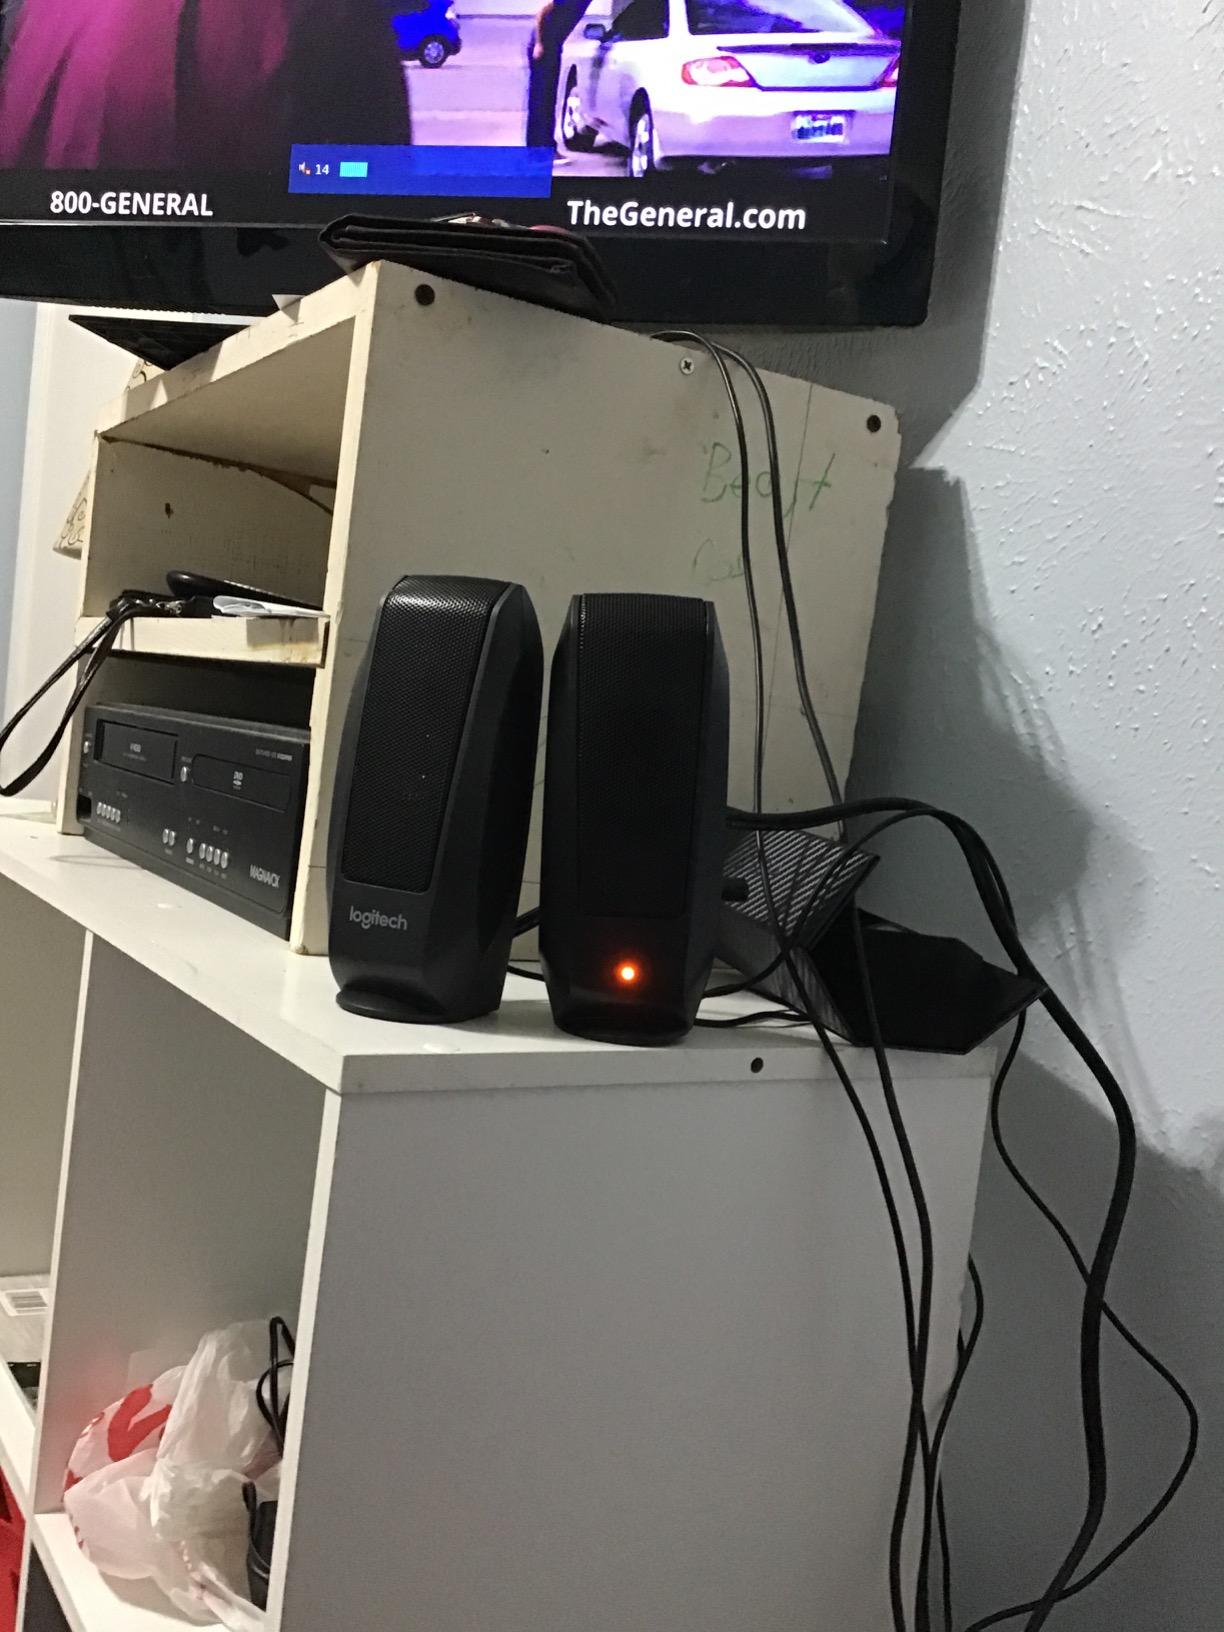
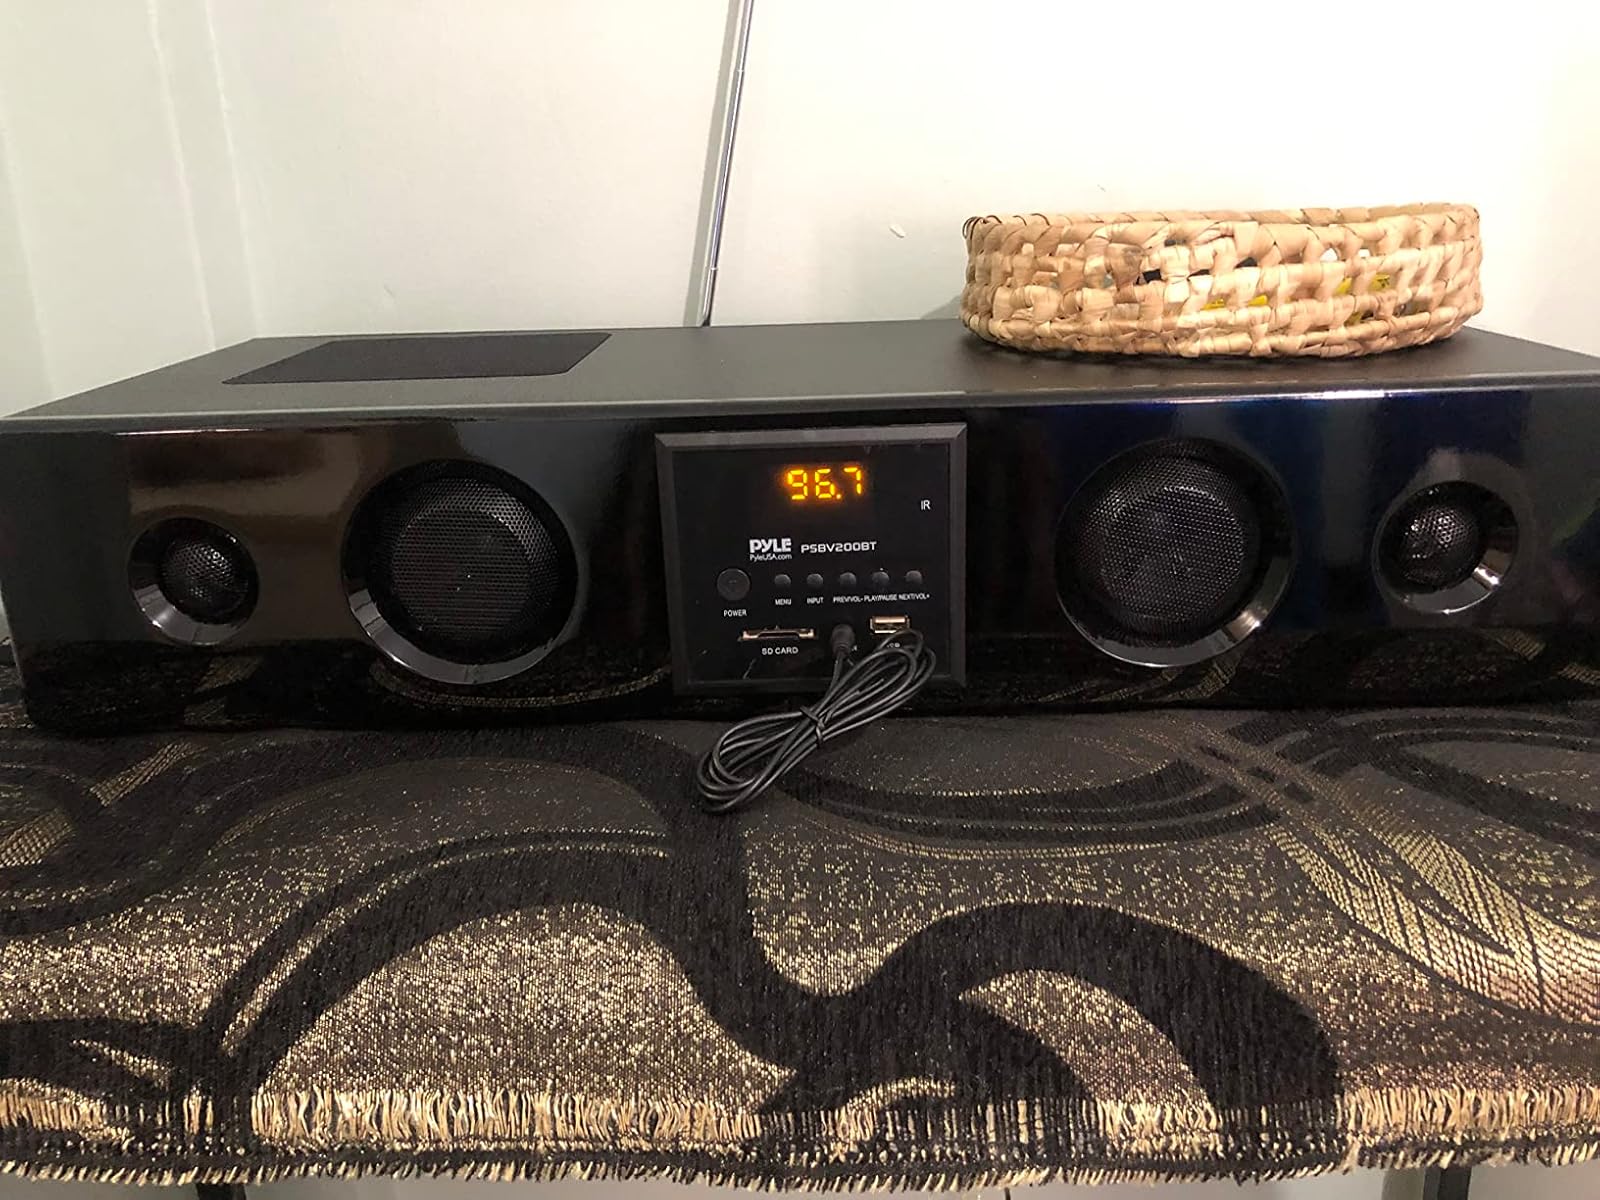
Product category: speaker
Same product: no